John Leech (caricaturist)

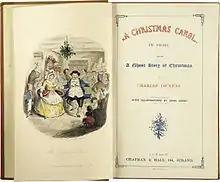
Frontispiece of Dickens' "A Christmas Carol", first edition 1843, illustrated by Leech

Among such of his designs are four charming plates to Charles Dickens's "A Christmas Carol" (1843), the broadly humorous etchings in the "Comic History of England" (1847–1848), and the still finer illustrations to "The Comic History of Rome" (1851)—which last, particularly in its minor woodcuts, shows some exquisitely graceful touches, as witness the fair faces that rise from the surging water in "Cloelia and her Companions Escaping from the Etruscan Camp".